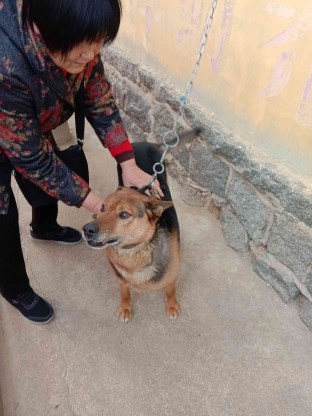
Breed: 3336-n000121-chinese_rural_dog